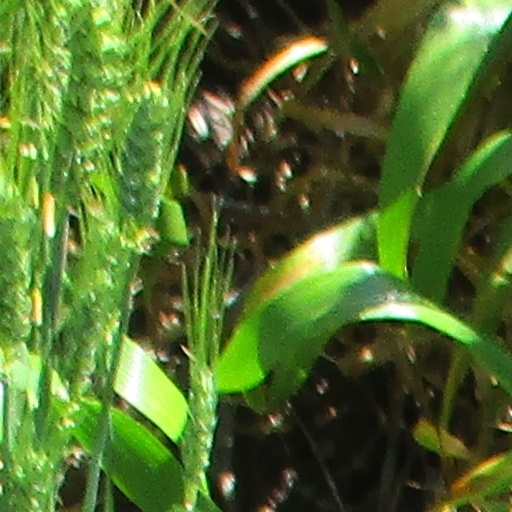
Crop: wheat